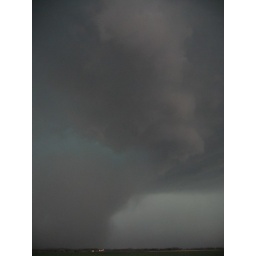
Chase 8. ntense core and wall cloud tinted green by large hail.